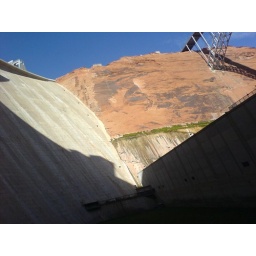
from the bottom- looking up at the canyon wall and the bridge over the canyon